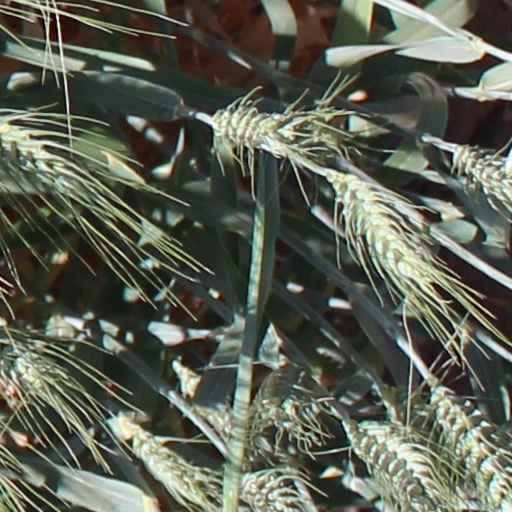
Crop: wheat